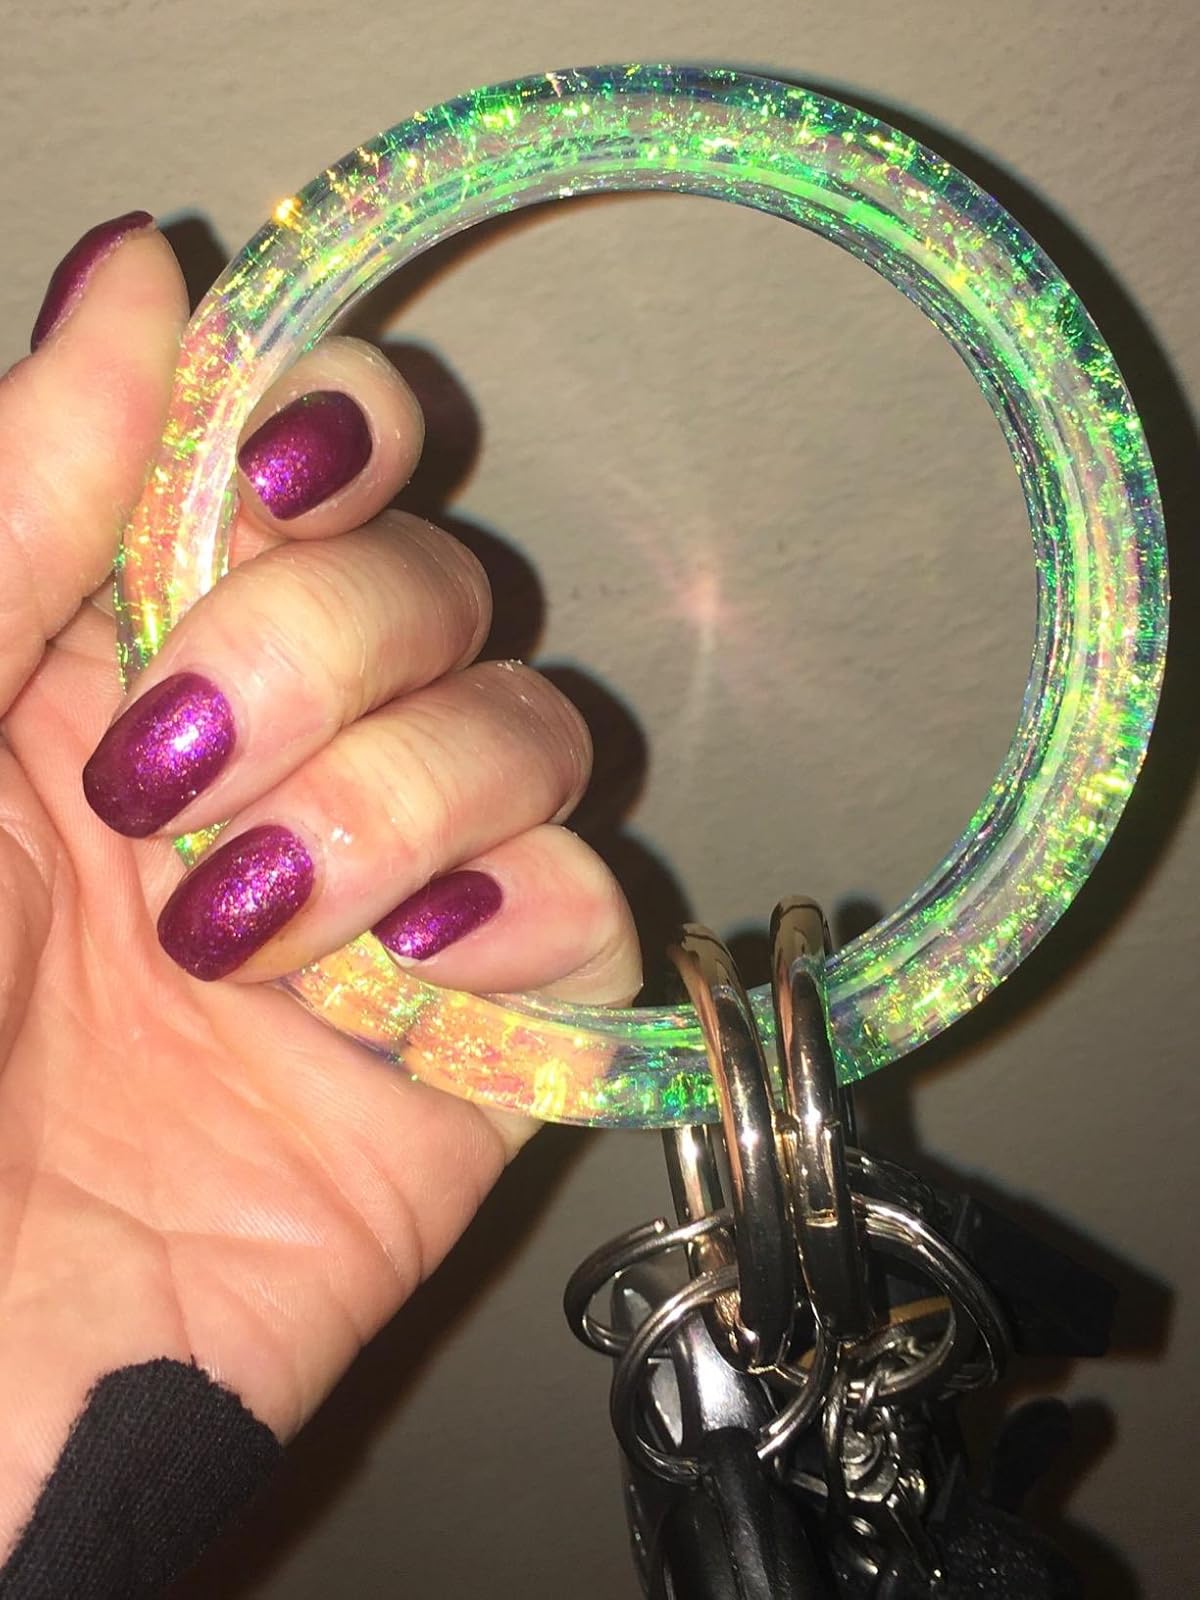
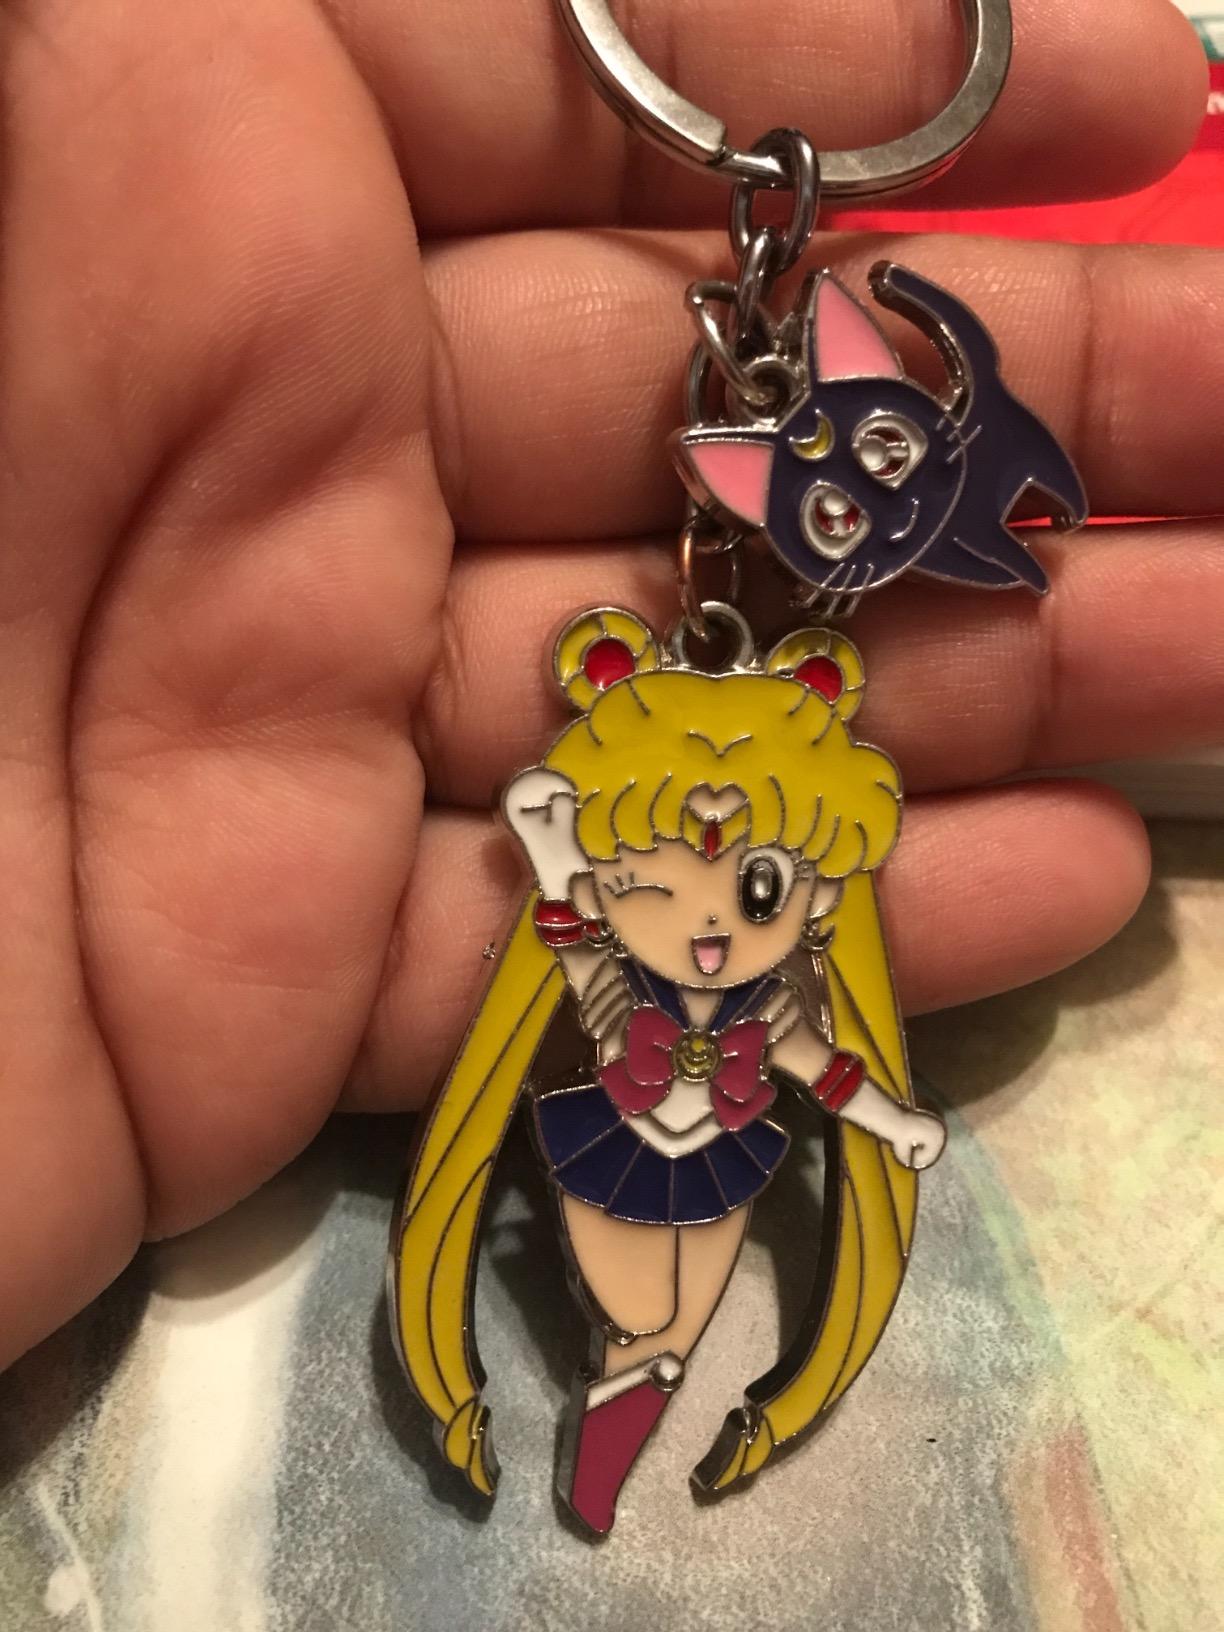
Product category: accessories_keychain
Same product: no